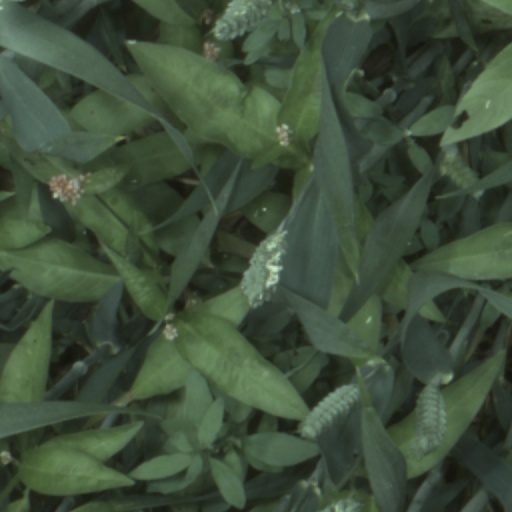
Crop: wheat